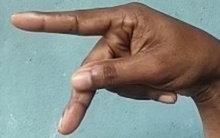
ASL sign: P